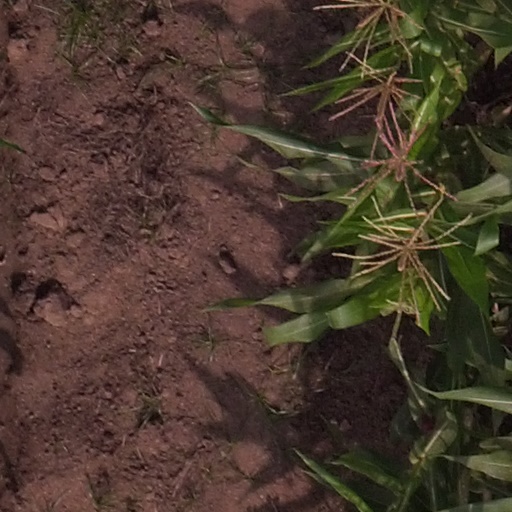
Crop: maize; corn